Animal husbandry

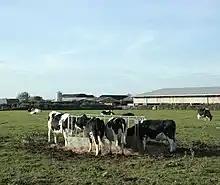
Cattle around an outdoor feeder

Selective breeding for desired traits was established as a scientific practice by Robert Bakewell during the British Agricultural Revolution in the 18th century. One of his most important breeding programs was with sheep. Using native stock, he was able to quickly select for large, yet fine-boned sheep, with long, lustrous wool. The Lincoln Longwool was improved by Bakewell and in turn the Lincoln was used to develop the subsequent breed, named the New (or Dishley) Leicester. It was hornless and had a square, meaty body with straight top lines. These sheep were exported widely and have contributed to numerous modern breeds. Under his influence, English farmers began to breed cattle for use primarily as beef. Long-horned heifers were crossed with the Westmoreland bull to create the Dishley Longhorn.